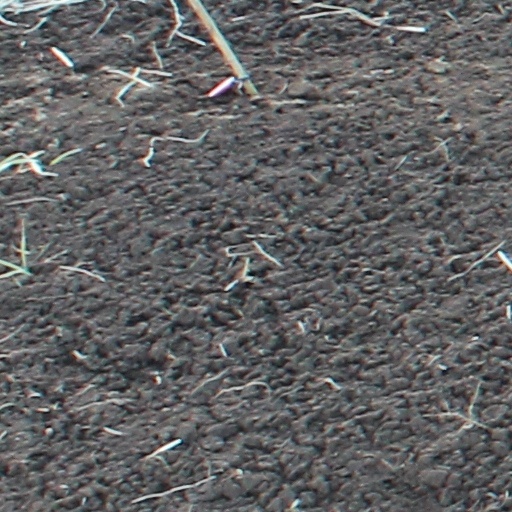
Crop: wheat